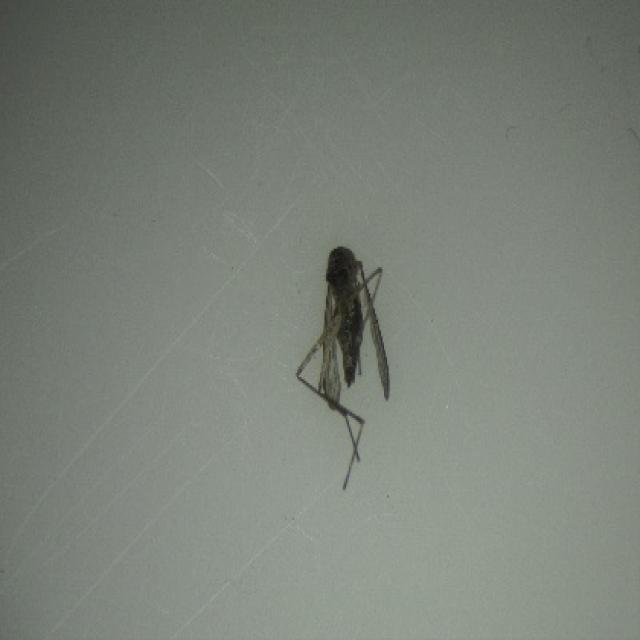
Species: culex_tritaeniorhynchus